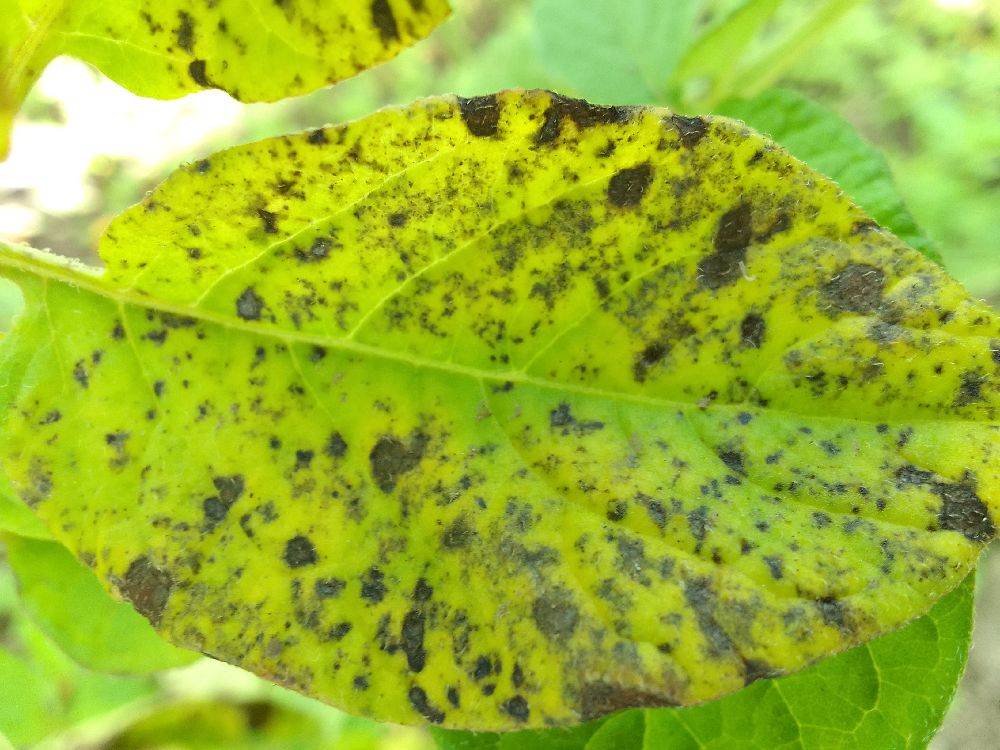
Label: Early blight